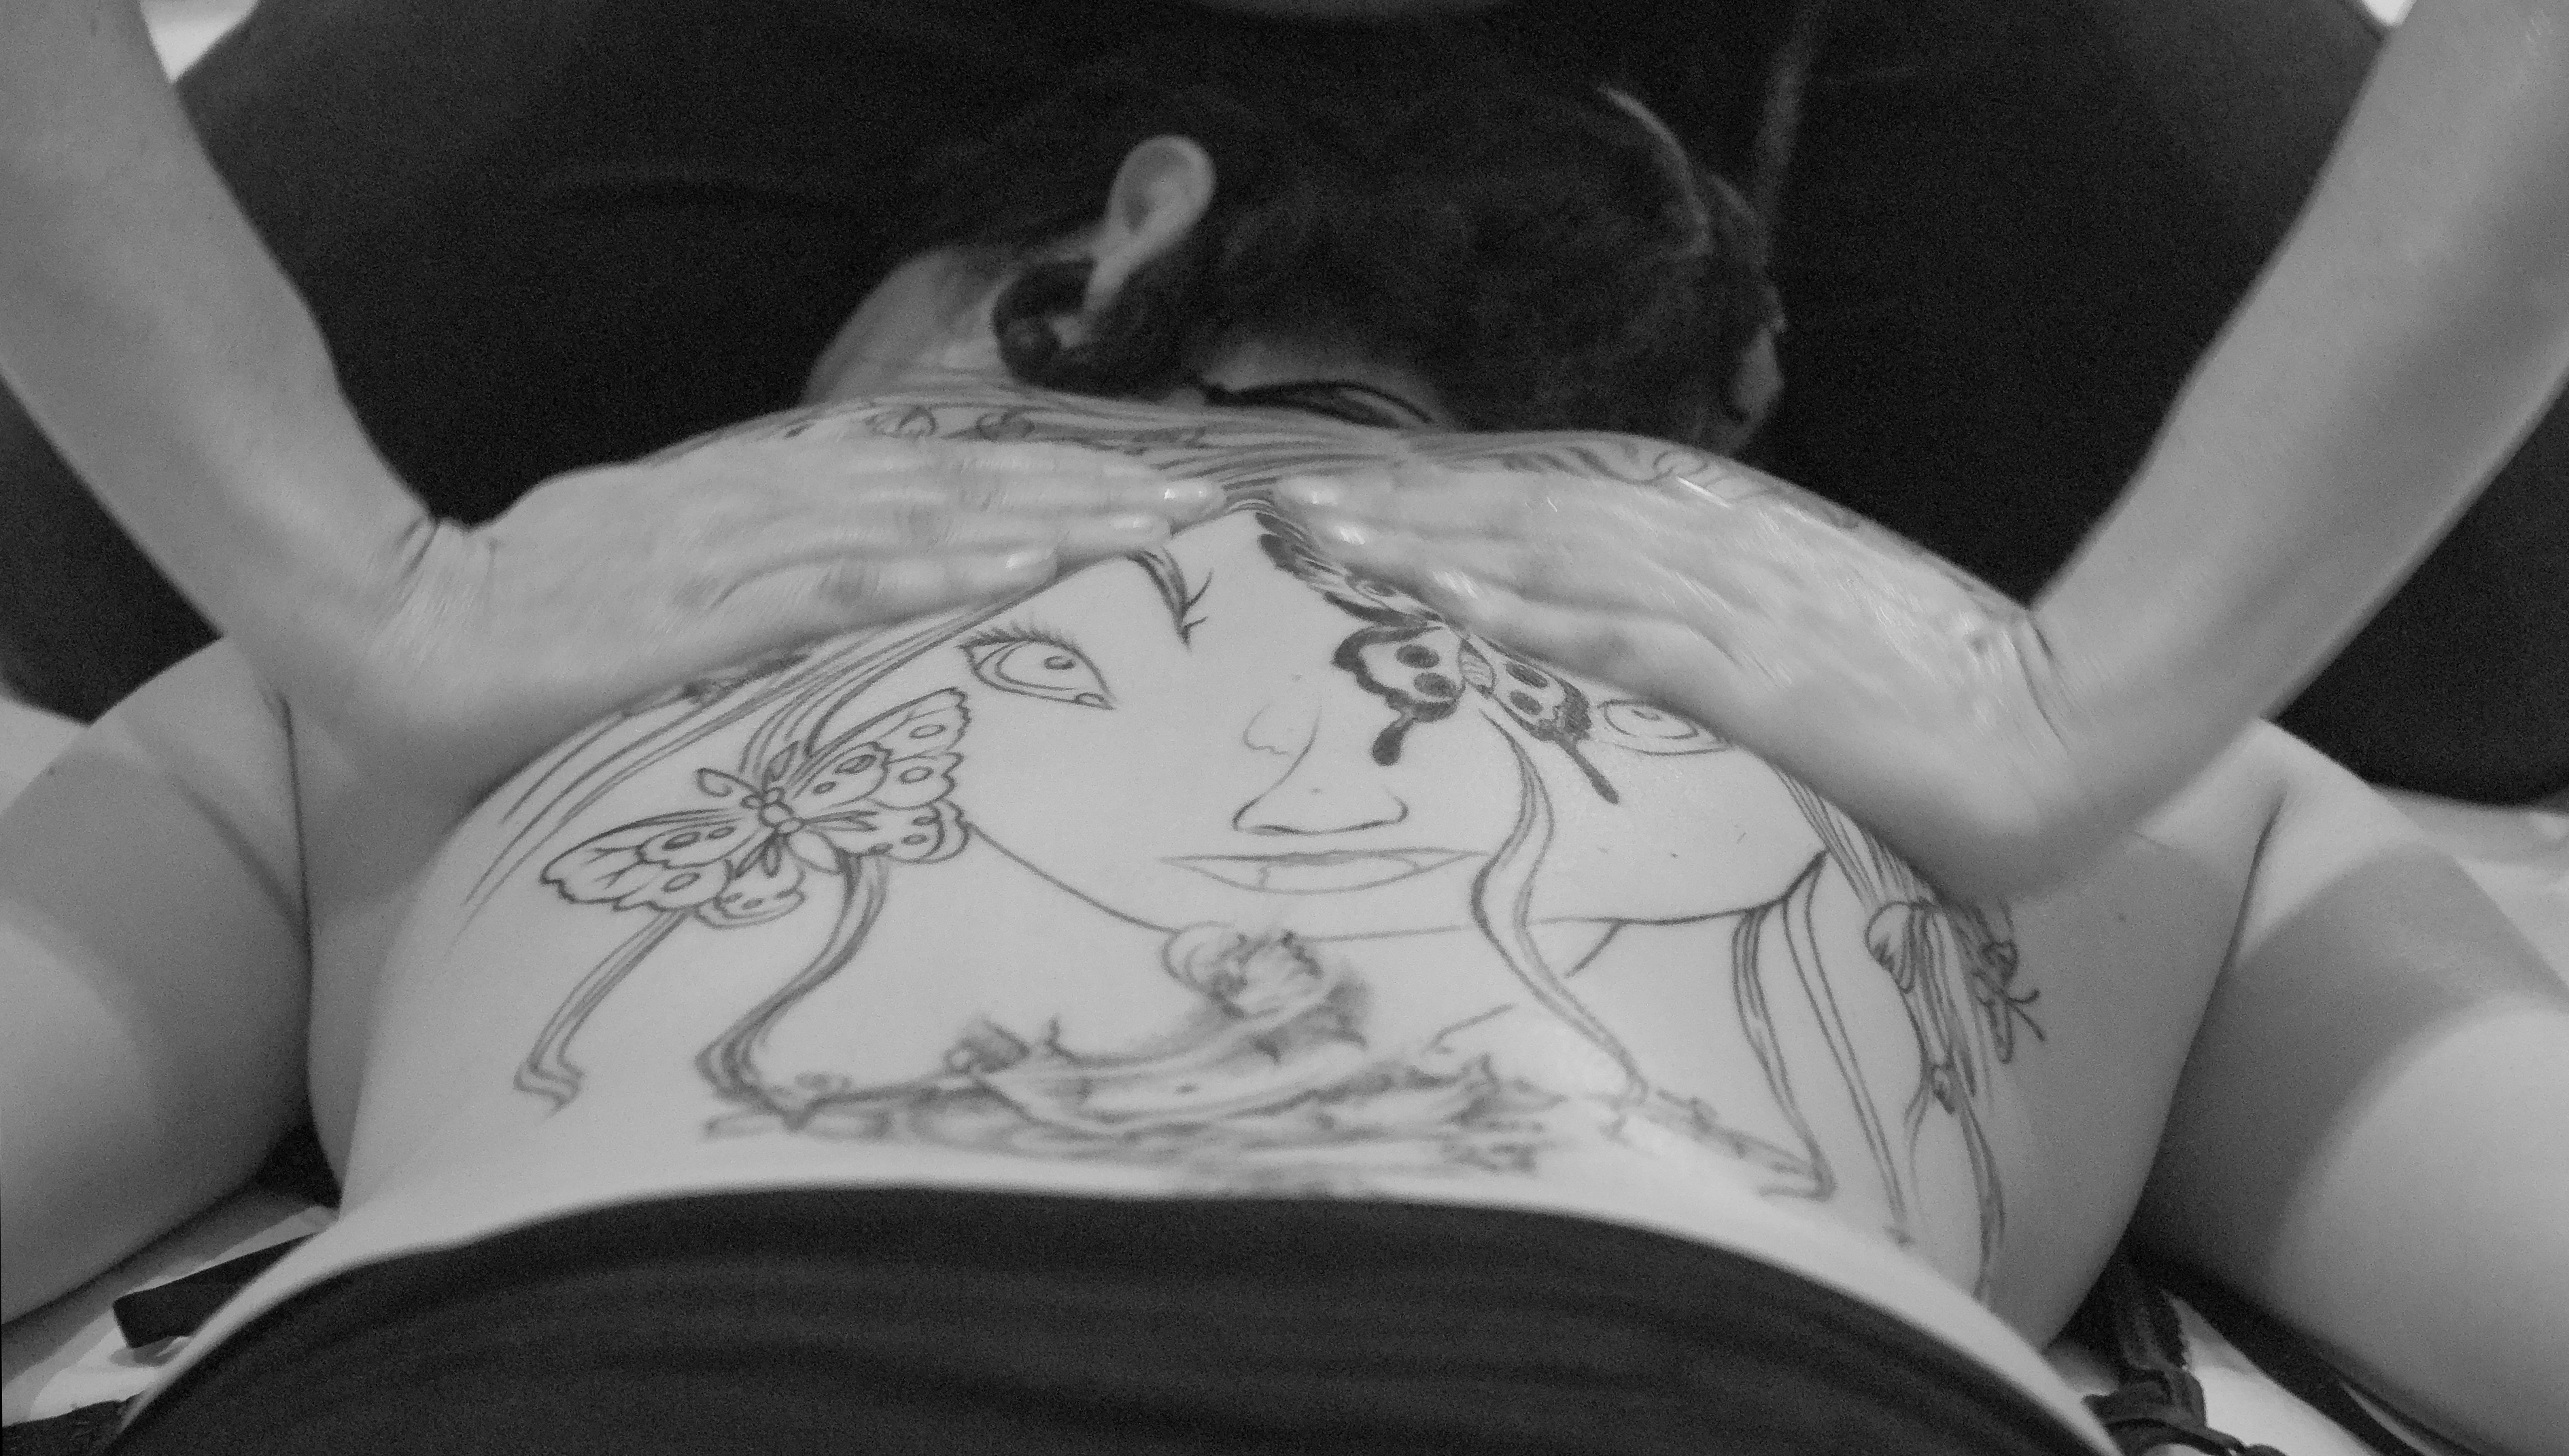
hand, black and white, tattoo, black, monochrome, arm, chest, sketch, drawing, hands, back, massage, therapy, sense, physiotherapy, monochrome photography